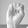
ASL letter: E